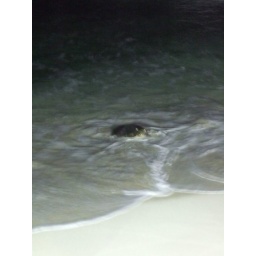
turtle on beach by Southsea